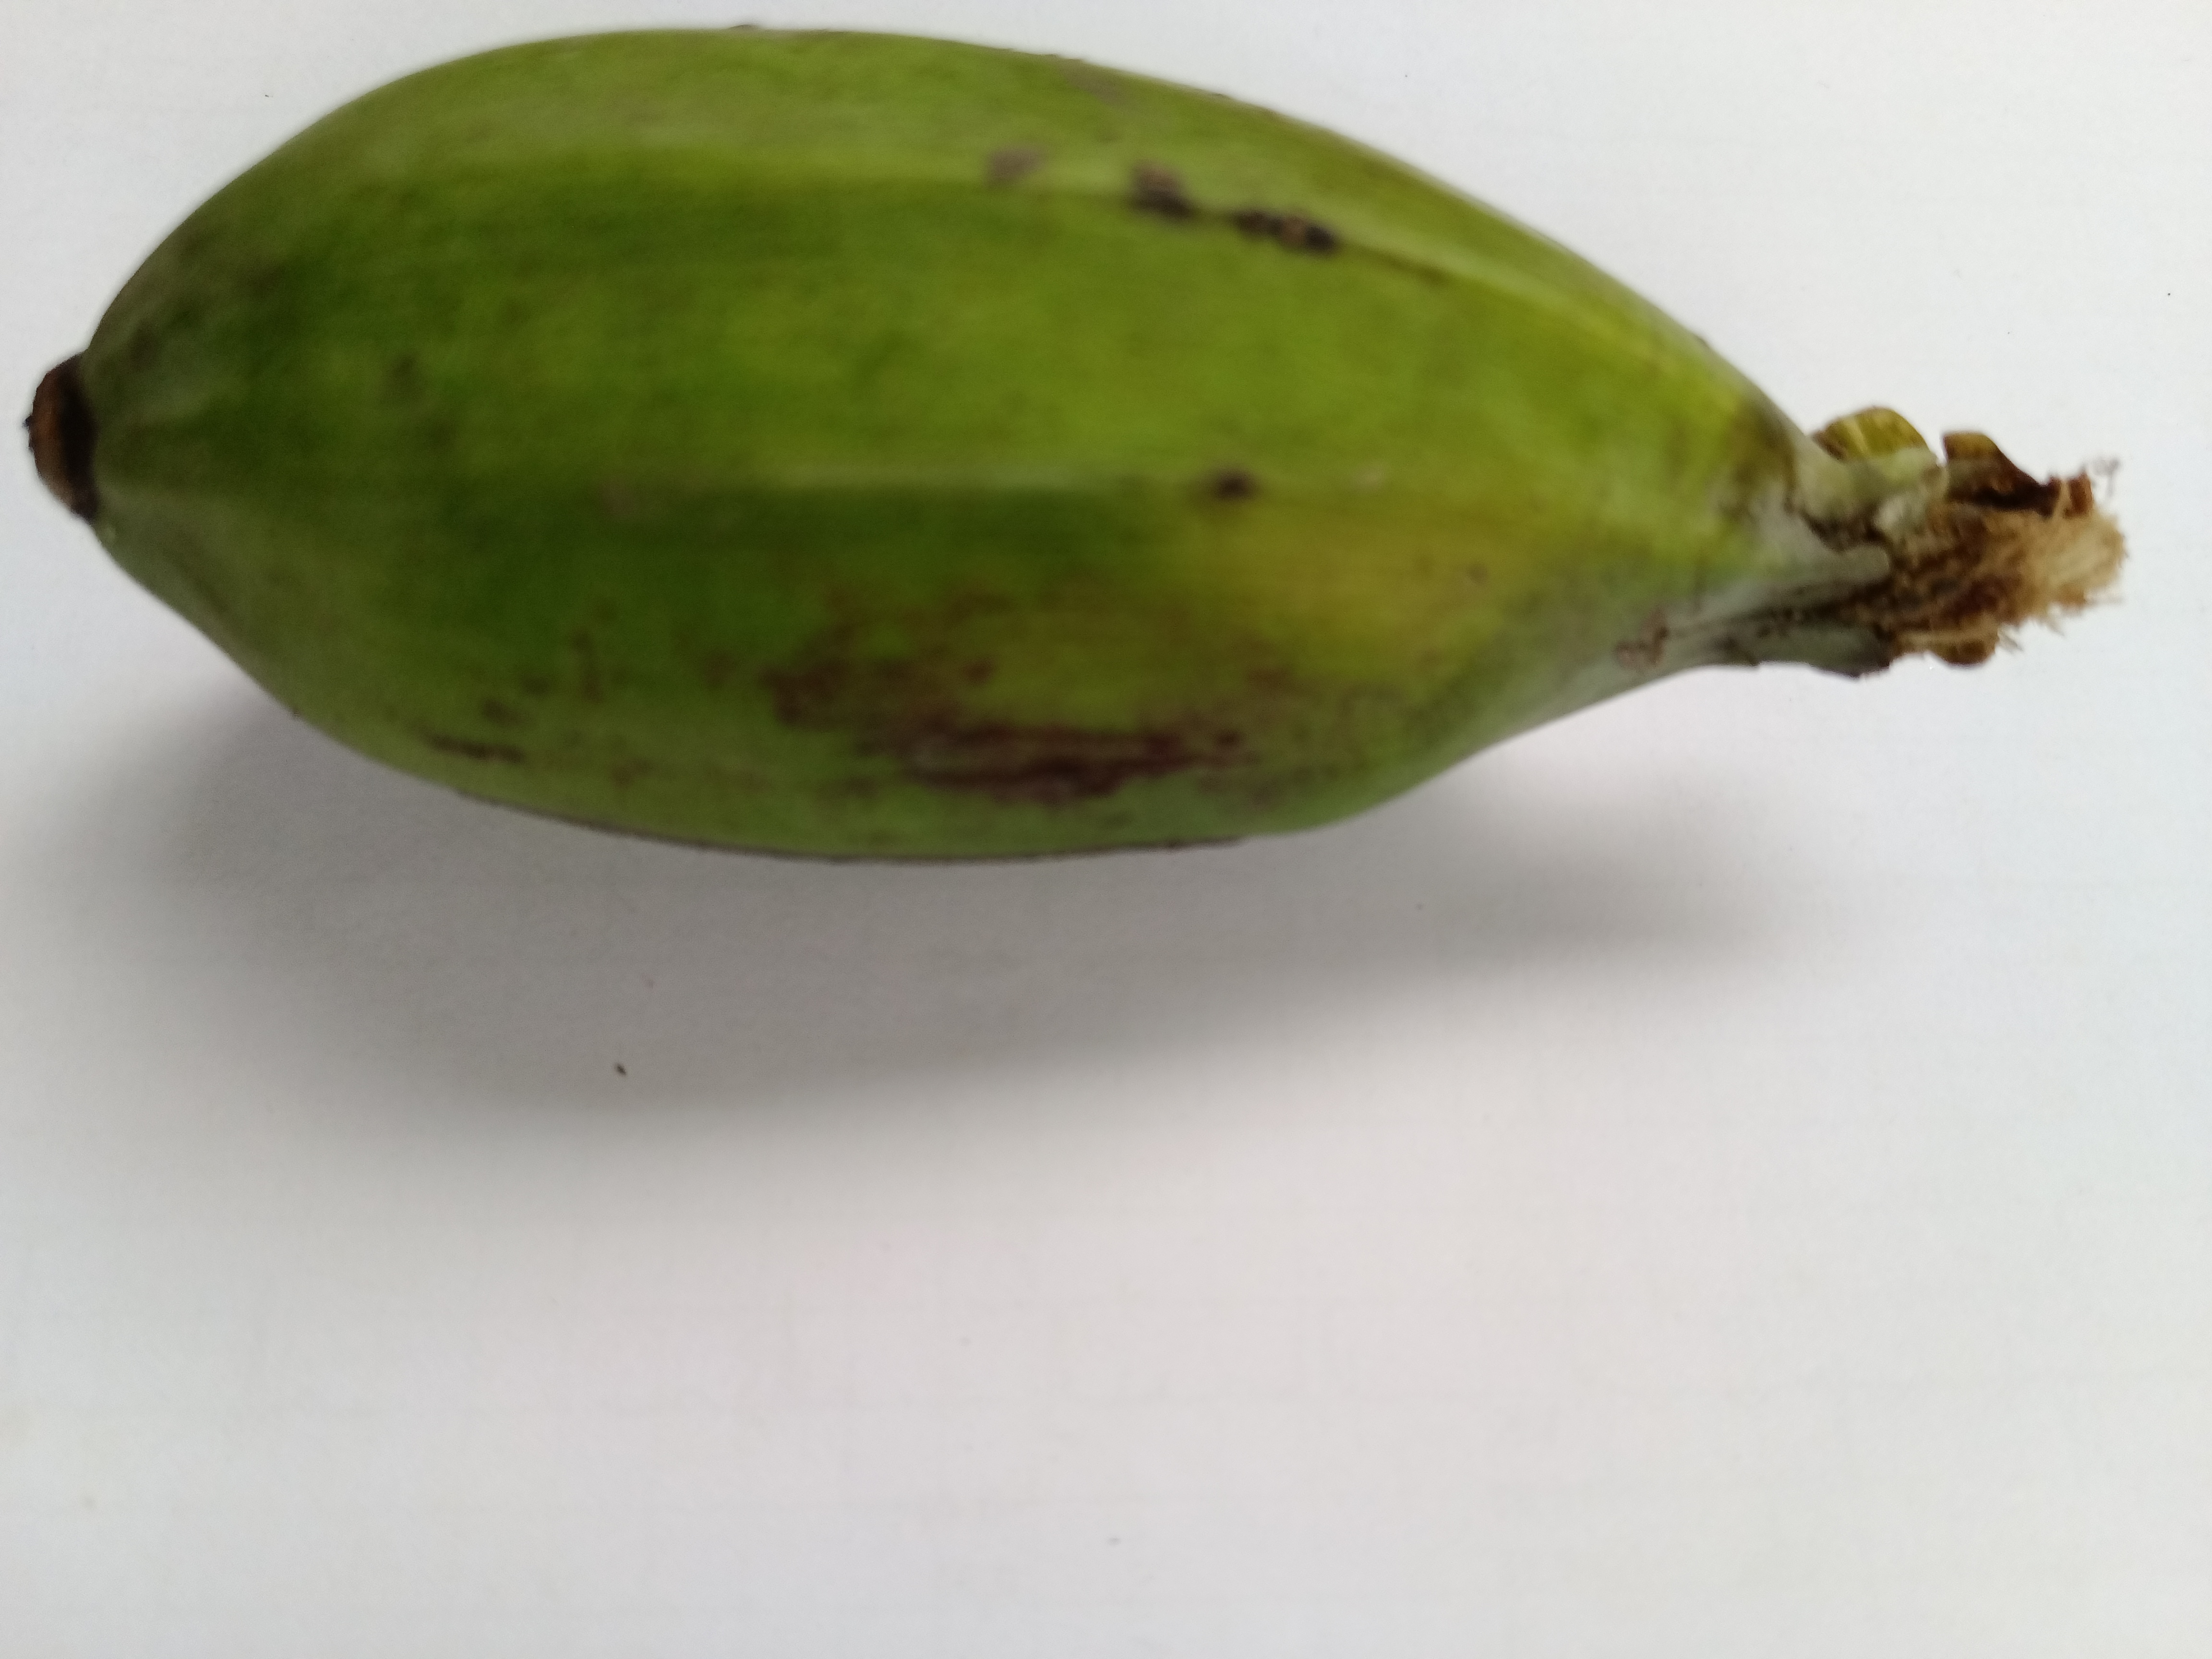
Banana variety: Bichi